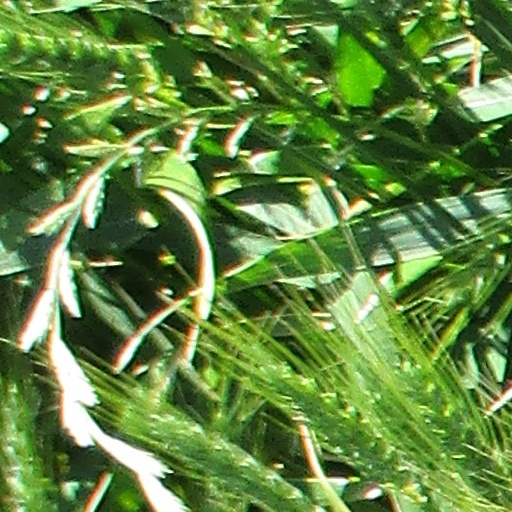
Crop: wheat